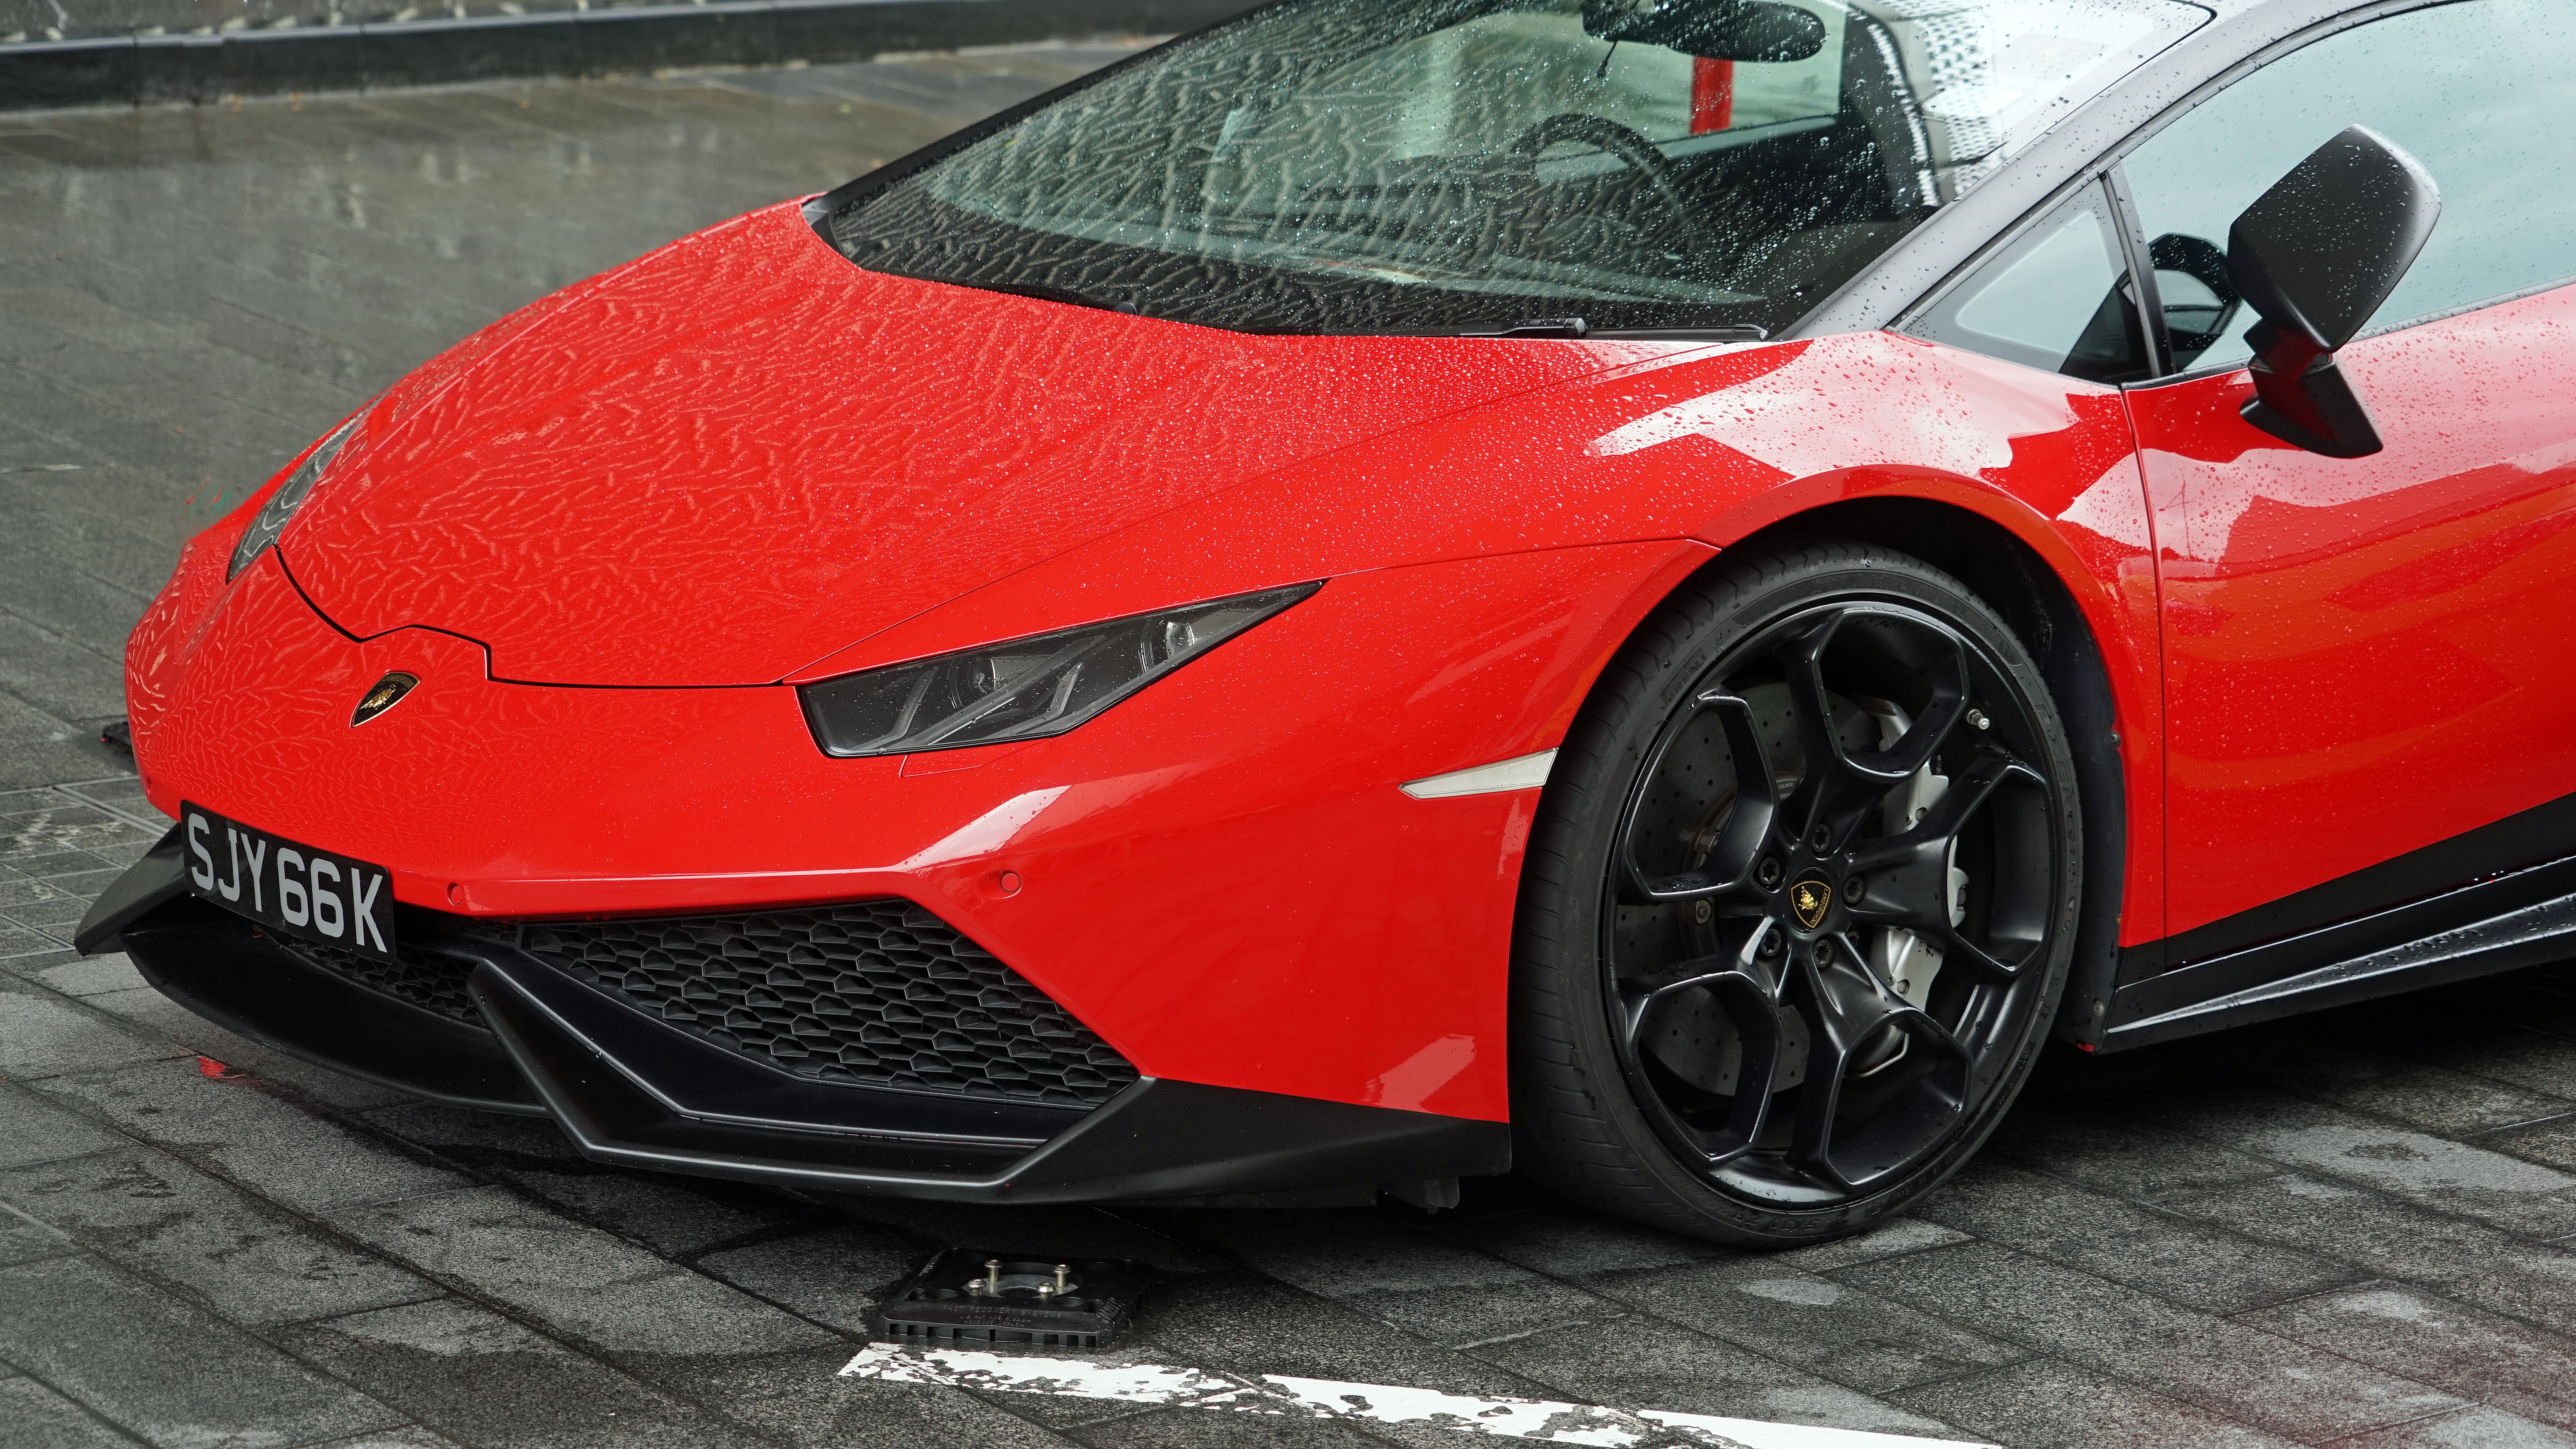
car, wheel, red, vehicle, sports car, supercar, power, sporty, lamborghini, stylish, luxury car, super sports car, land vehicle, automobile make, automotive exterior, automotive design, luxury vehicle, performance car, lamborghini aventador